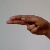
The image shows a hand gesture representing the letter 'H' in Indian Sign Language.